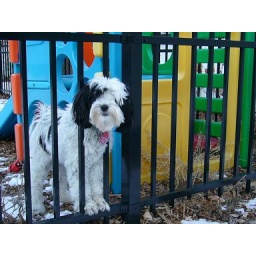
i love the black and white dog [and fence] against the primary colored playset